Andrés Manuel López Obrador

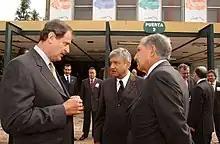
López Obrador (center) with President Vicente Fox (left) and México State governor Arturo Montiel (right) in June 2003

As mayor, López Obrador implemented various social programs that included extending financial assistance to help vulnerable groups in Mexico City, including single mothers, senior citizens, and the physically and mentally challenged. He invested in housing and schools, created old-age pensions, and expanded services. He also helped found the first new university in Mexico City in three decades, the Universidad Autónoma de la Ciudad de México.